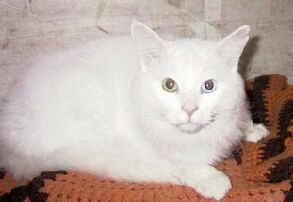
cat